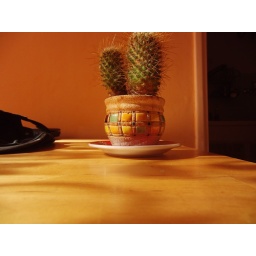
a little plant in my house